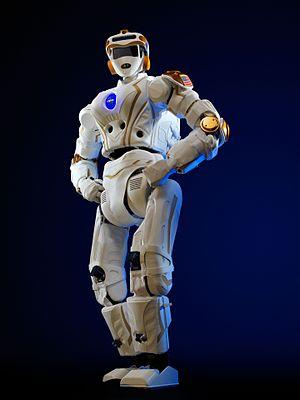
Le Space Robotics Challenge ou compétition de robotique spatiale est une compétition de programmation du robot humanoïde Valkyrie organisé par la NASA en 2017. 93 équipes ont pris part aux qualifications et 20 équipes ont réussi à se qualifier pour la finale. Le but de la compétition était de programmer et contrôler un robot humanoïde Walkyrie dans une simulation générée sous Gazebo 3D Robot simulation. Le but de la simulation était de réaliser une succession de tâches de réparation d'une base martienne simulée. La mission était en partie inspirée par le film le Martien. L'équipe gagnante est la Team Corrdinated Robotics et son unique membre Kevin Knoedler. Le gagnant a remporté la somme de 125 000 USD et un bonus de 500 000 dollars pour avoir réalisé un sans faute. La compétition était très similaire au Virtual Robotics Challenge du Darpa Robotics Challenge.
Le robot Valkyrie ou R5 est un robot humanoïde développé par la NASA. Le robot a été conçu et construit par le Johnson Space Center pour participer au DARPA Robotics Challenge de 2013.